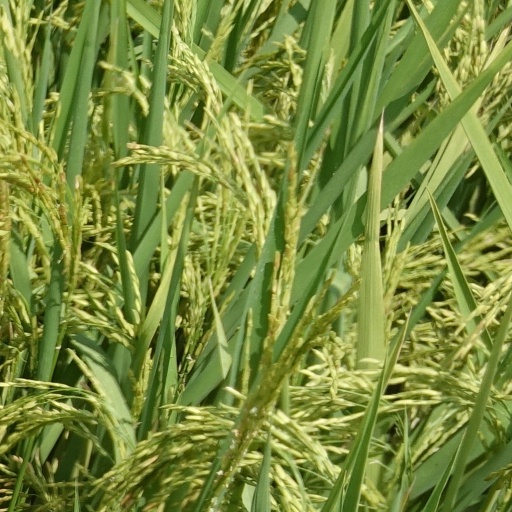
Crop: rice